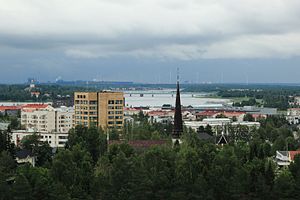
Tornio
Tornio er en by ved Torne älv i Finland tæt ved grænsen til Sverige. Nærmeste by på den svenske siden af elven er Haparanda, afstanden er kun ca. 500 m. Der bor 22.371 i Tornio.